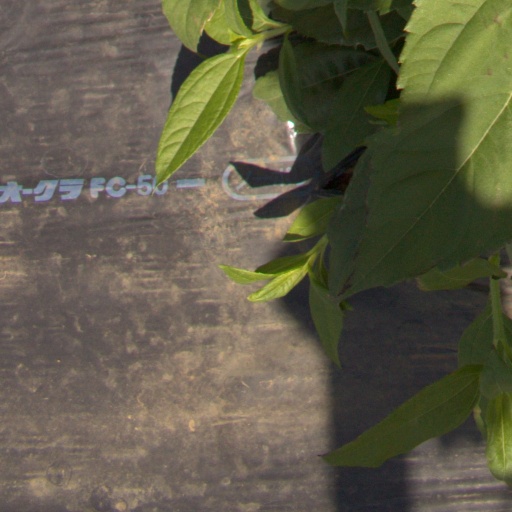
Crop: Jerusalem artichoke